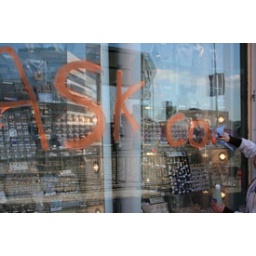
removing red paint slogan from window of a shop when staff were distracted by accomplices inside that shop.